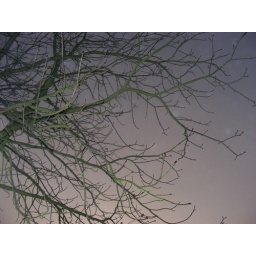
tree outside my house in the fog